Vana Parva

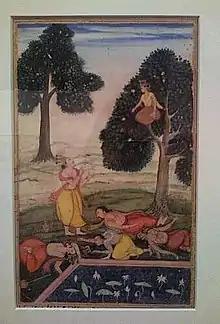
Yudhisthira answers the Yaksha's questions

The Pandavas return to Dwaita Aranya forest. They chase and fail to capture a deer who has carried away the firesticks of a priest. The Pandava brothers rest from exhaustion and thirst. Each one (except Yudhishthira) goes to a lake to fetch water and disregards the words of a disembodied voice. They drop dead after drinking the water. Yudhishthira goes to the lake and laments the death of his brothers. Yaksha appears and interrogates Yudhishthira with 124 questions about the nature of human life, the necessary virtues for a happy life, ethics, and morality, which Yudhishthira answers correctly. Yaksha then asks him to choose one of his brothers to be revived as a reward. He asks that his step-brother Nakula be revived so that, for the sake of virtue, one son of each of his father's two wives remain. Yaksha is impressed by Yudhishthira's morality, revives all the Pandava brothers, and reveals himself to be Dharma (Lord of justice and Yudhishthira's father). He awards Yudhishthira several boons that help the Pandavas in their 13th year of exile for a concealed life, and returns the priest's firesticks.